Endometrial polyp

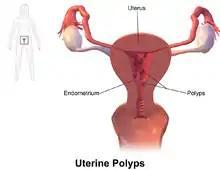
Uterine polyps

They often cause no symptoms. Where they occur, symptoms include irregular menstrual bleeding, bleeding between menstrual periods, excessively heavy menstrual bleeding (menorrhagia), and vaginal bleeding after menopause. Bleeding from the blood vessels of the polyp contributes to an increase of blood loss during menstruation and blood "spotting" between menstrual periods, or after menopause. If the polyp protrudes through the cervix into the vagina, pain (dysmenorrhea) may result.